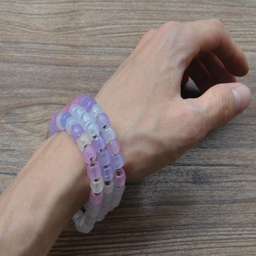
change color in the sun